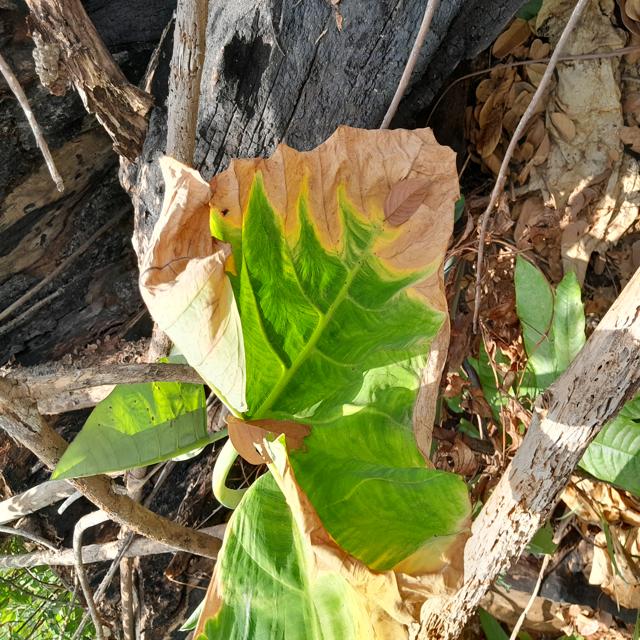
Label: Mid_Blight